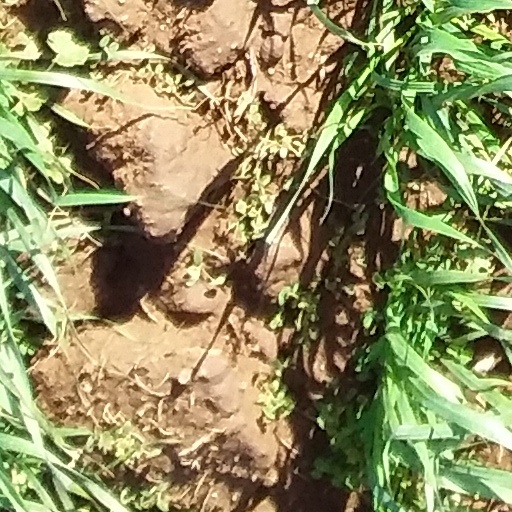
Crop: wheat